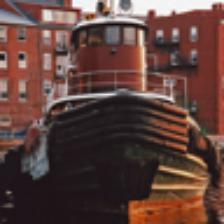
Label: NonHuman